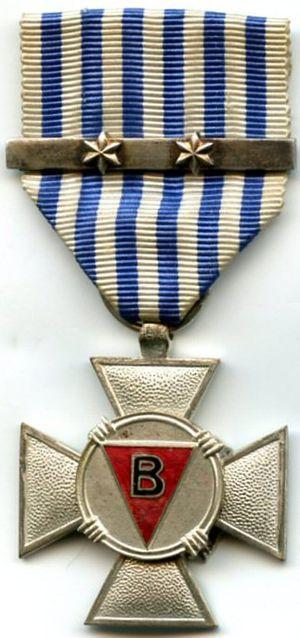
Croix du Prisonnier Politique 1940-1945 (Belgique)
La Croix du prisonnier politique 1940-1945 était une décoration commémorative belge créée par arrêté du Régent le 13 novembre 1947. Elle était décernée aux citoyens belges qui furent arrêtés et emprisonnés par les Allemands au titre de prisonniers politiques durant la Seconde Guerre mondiale. La croix pouvait être accordée à titre posthume et portée par la veuve, la mère ou le père du défunt.